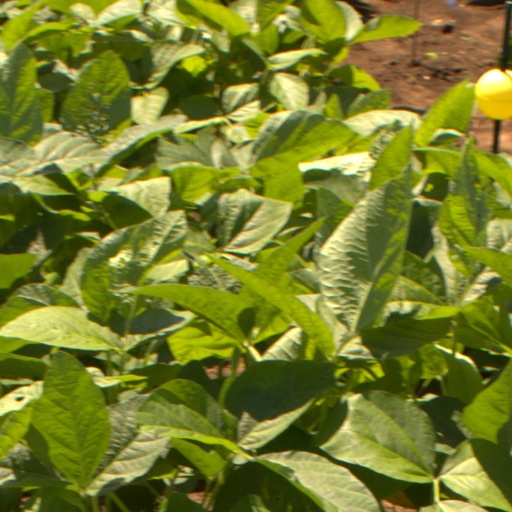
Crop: soybean